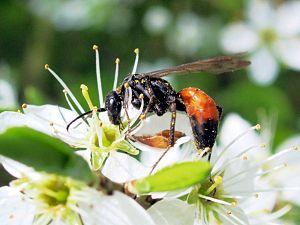
Priocnemis est un genre d'insectes hyménoptères de la famille des Pompilidae.